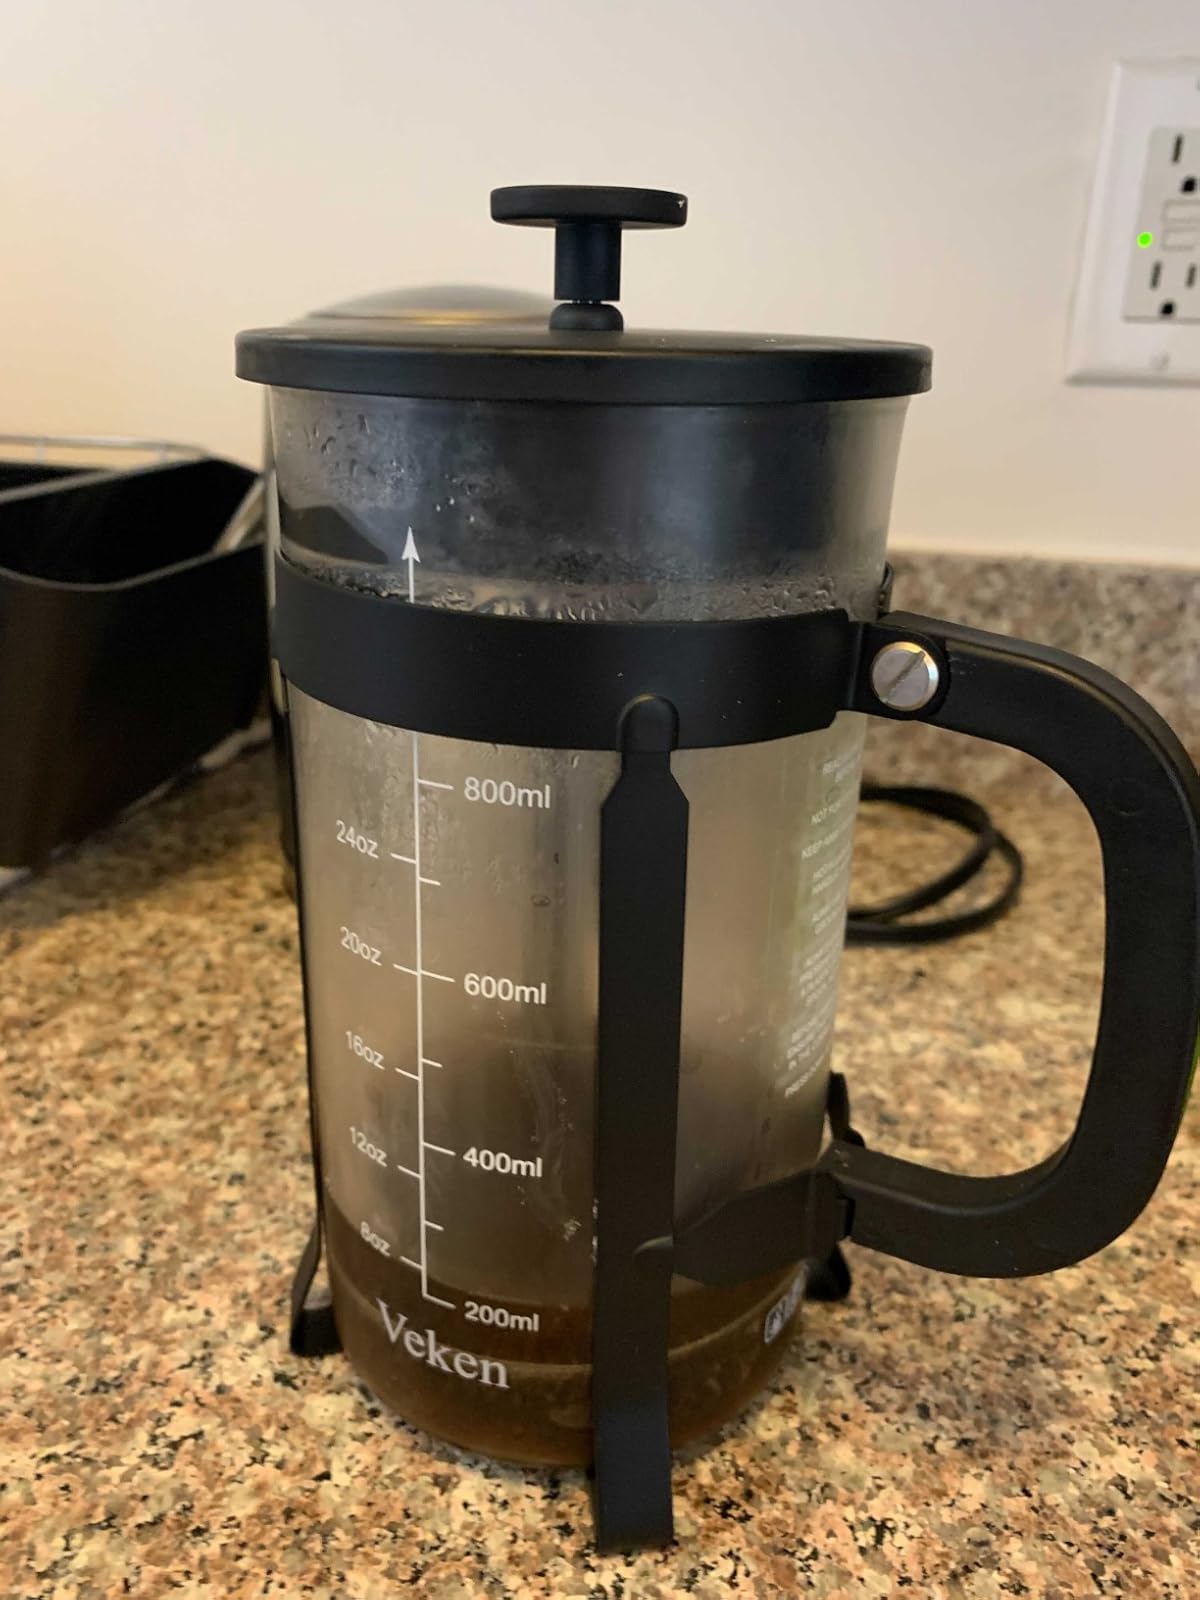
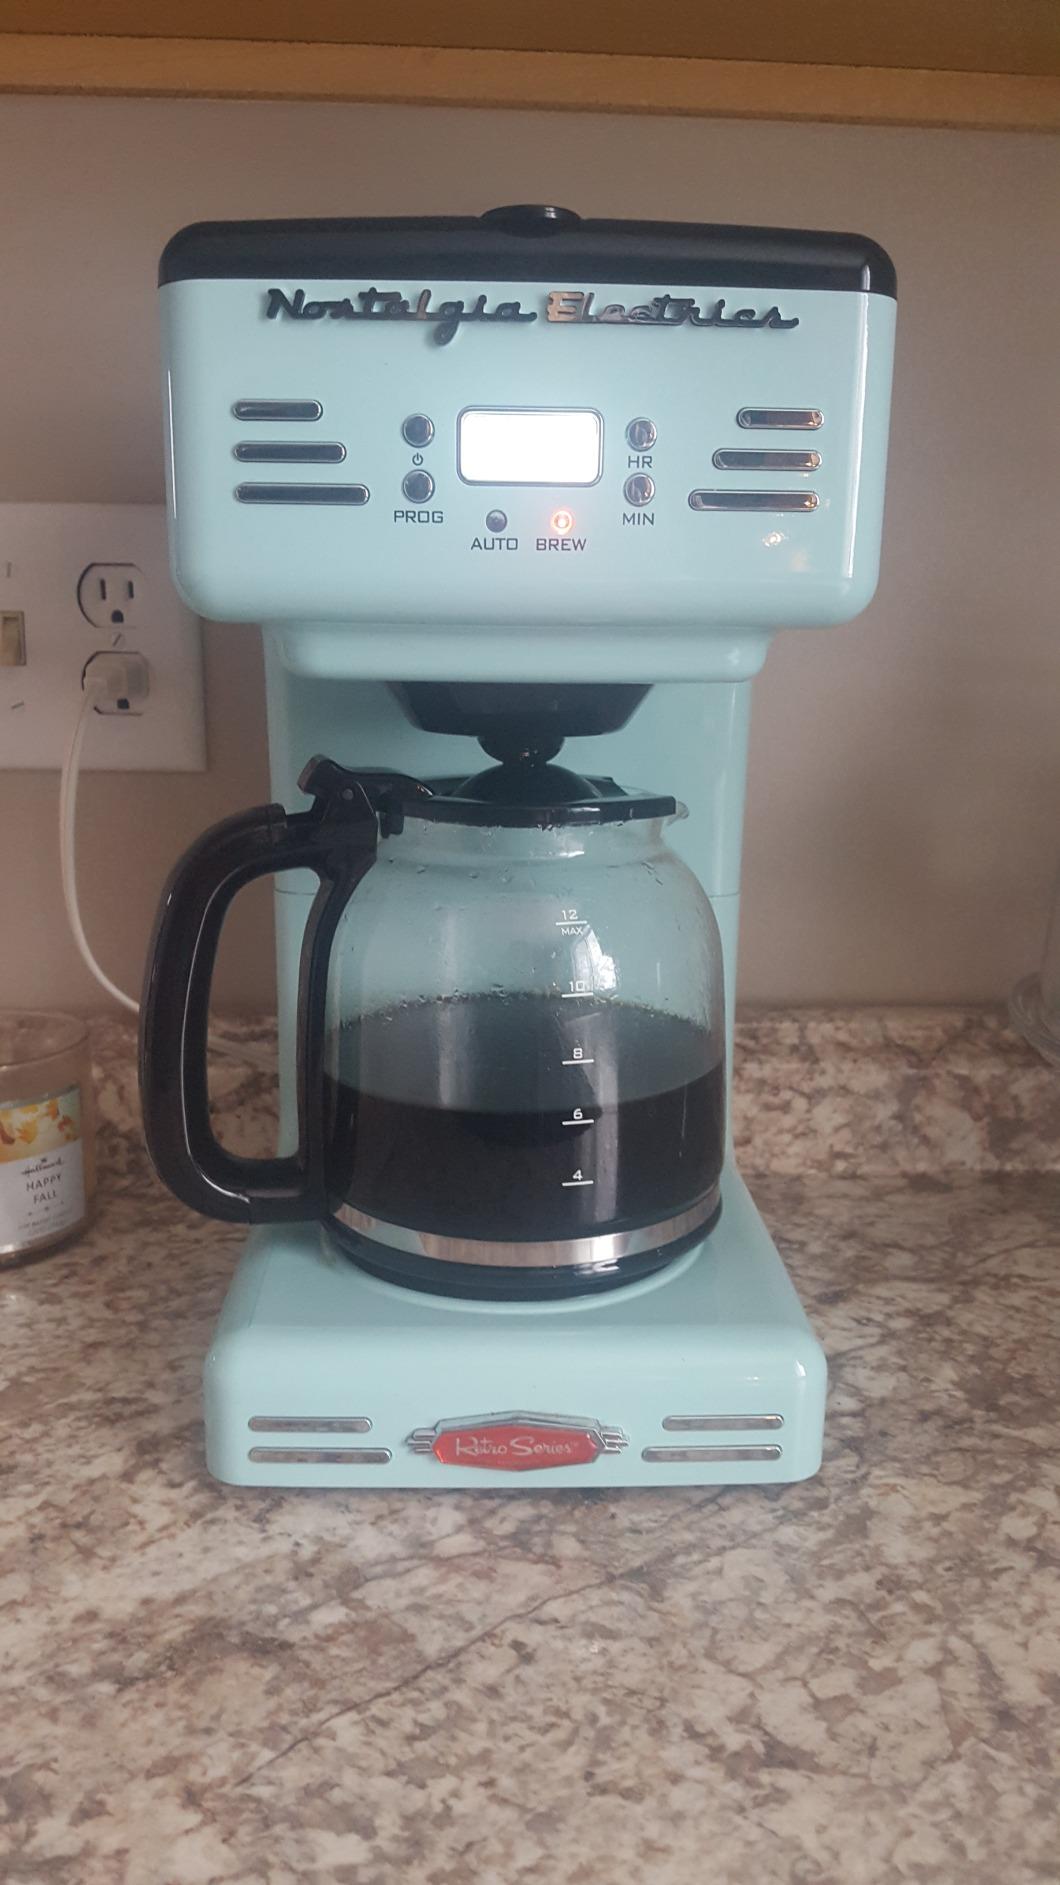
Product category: items_tea
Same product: no